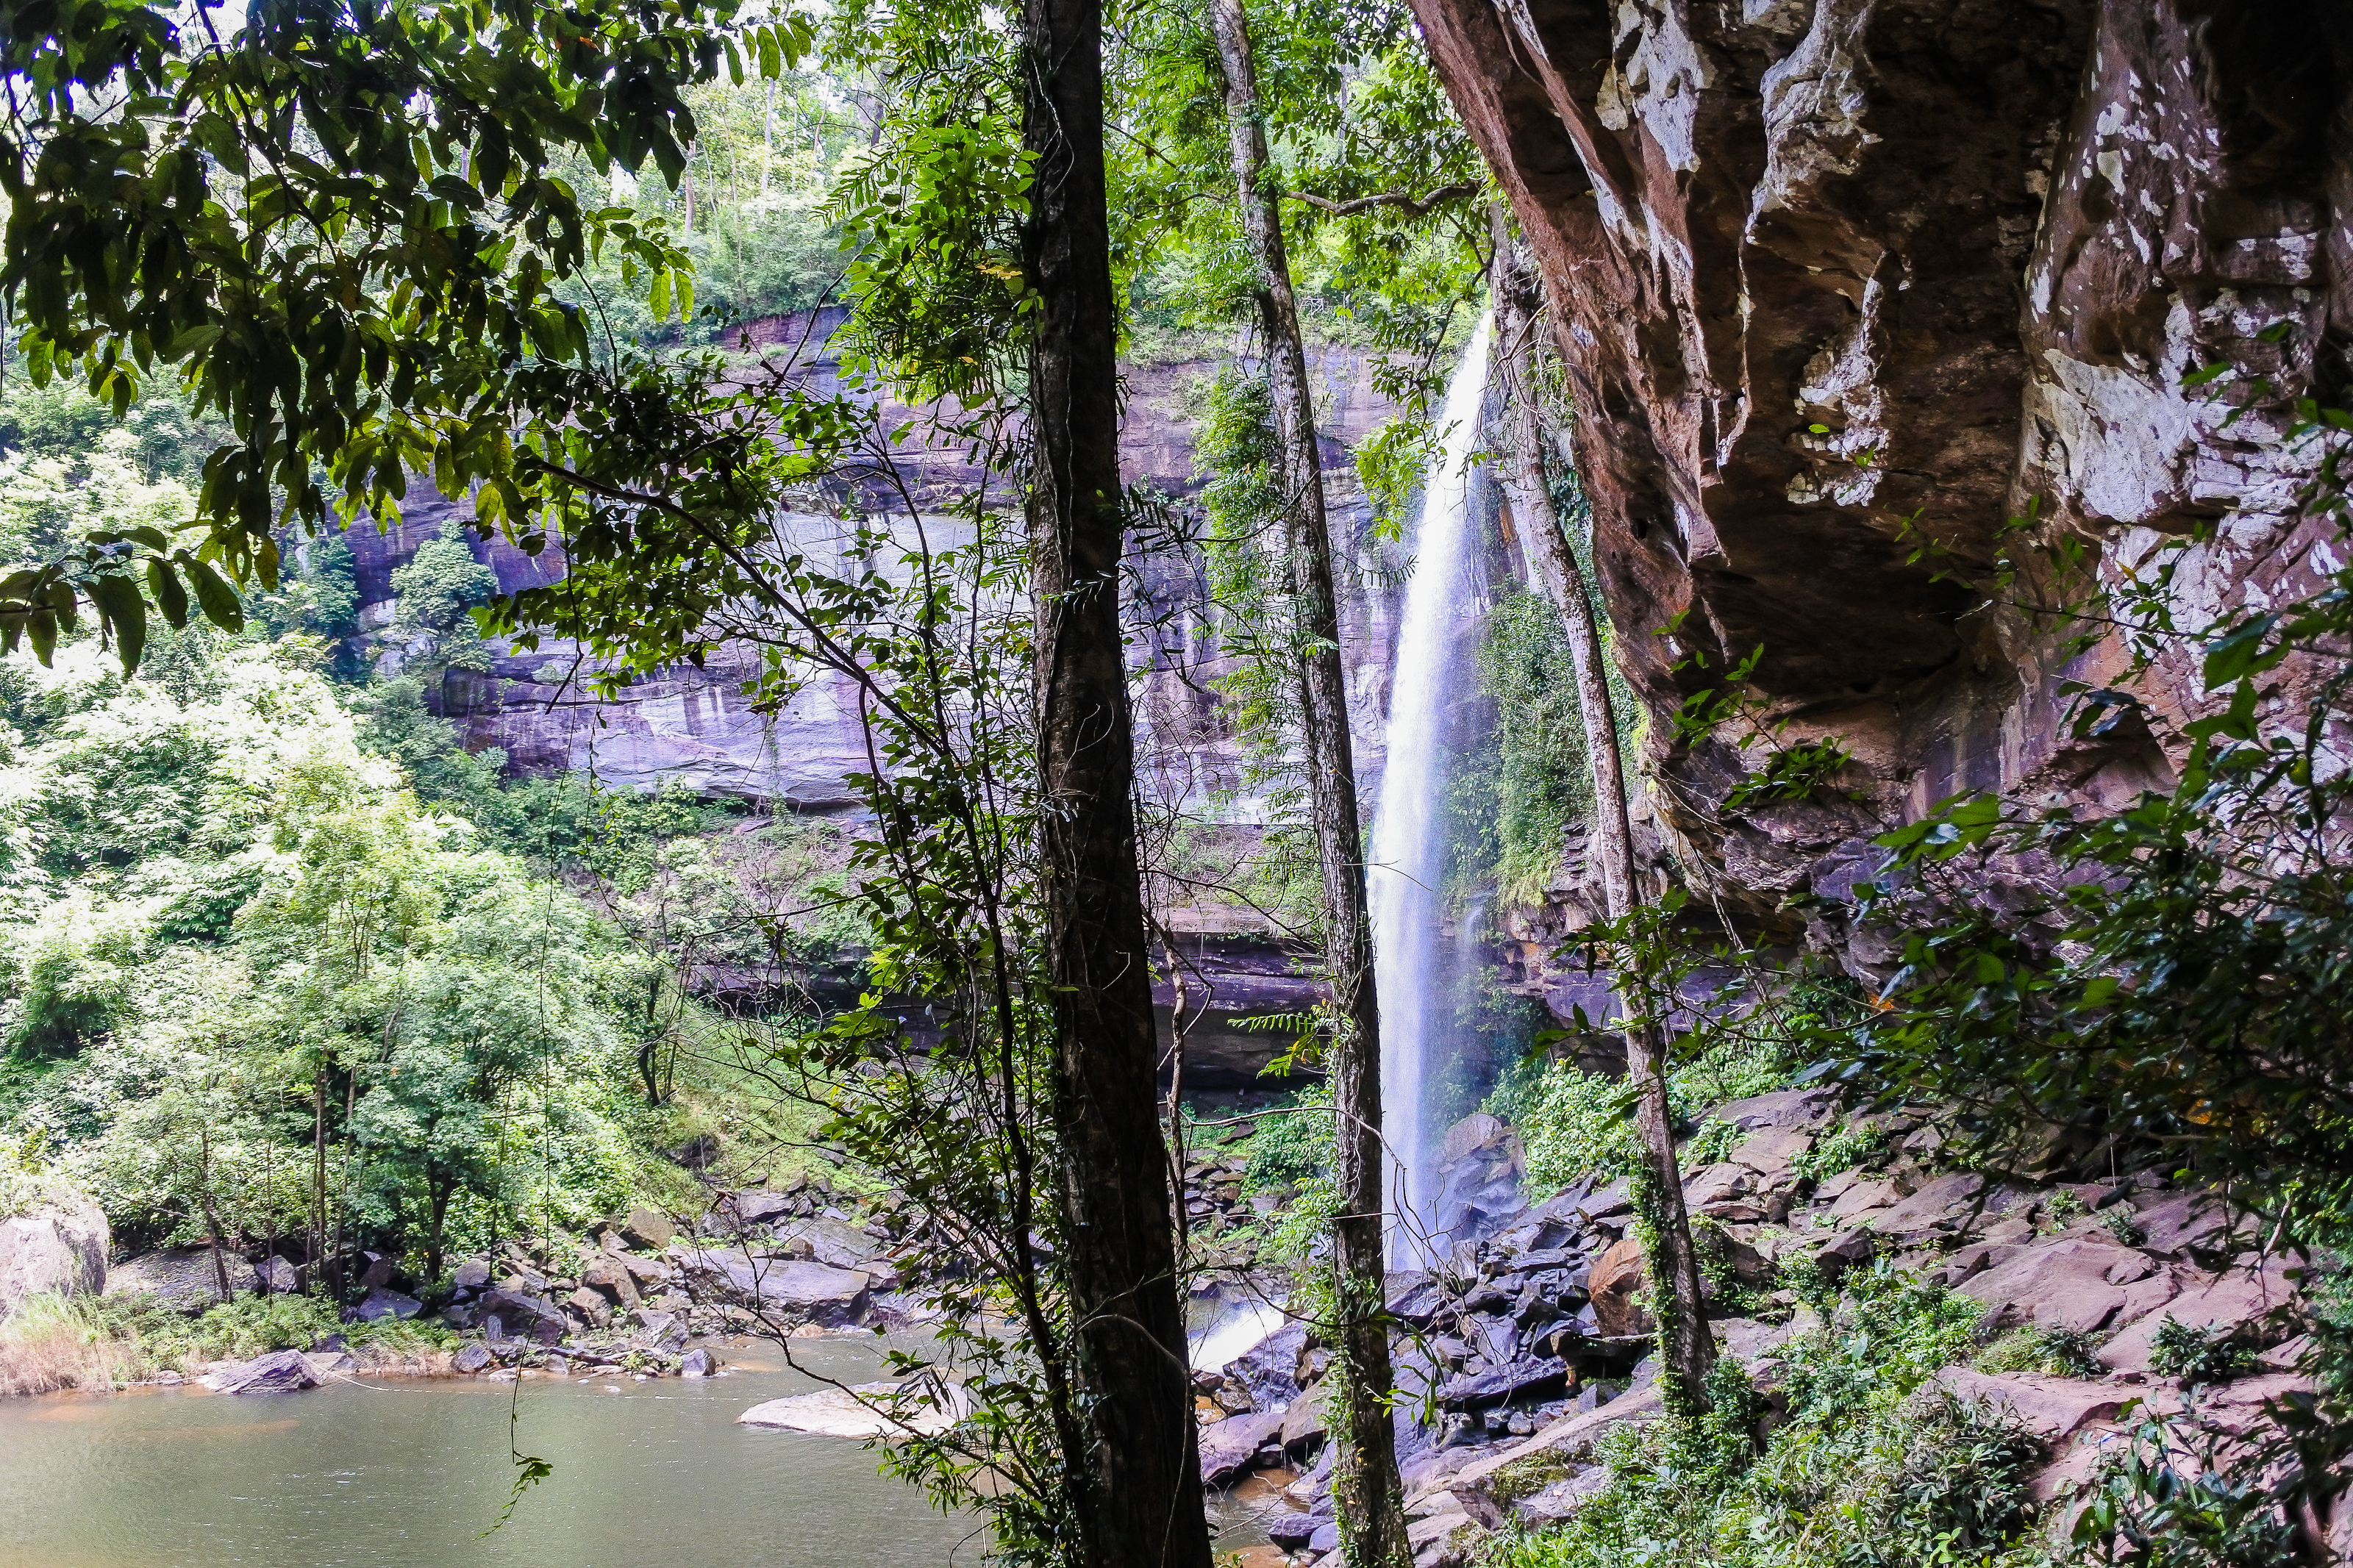
beauty, freshness, inside, scenic, amazing, beautiful, mountain, view, russia, white, bak teo, thailand, landmark, cave, natural, tree, thai, water, highest, light, background, wilderness, jungle, forest, tourism, holiday, summer, rock, fall, waterfall, national, highest waterfall, park, phu chong, green, nature, huai luang, relax, wet, leaf, stone, outdoor, tropical, foliage, khao, river, fresh, travel, wild, landscape, vegetation, nature reserve, water resources, natural environment, watercourse, biome, plant, valdivian temperate rain forest, state park, woody plant, woodland, spring, rainforest, formation, riparian forest, stream, branch, national park, old growth forest, tropical and subtropical coniferous forests, temperate broadleaf and mixed forest, water feature, reflection, trunk, vacation, trail, wetland, bayou, creek